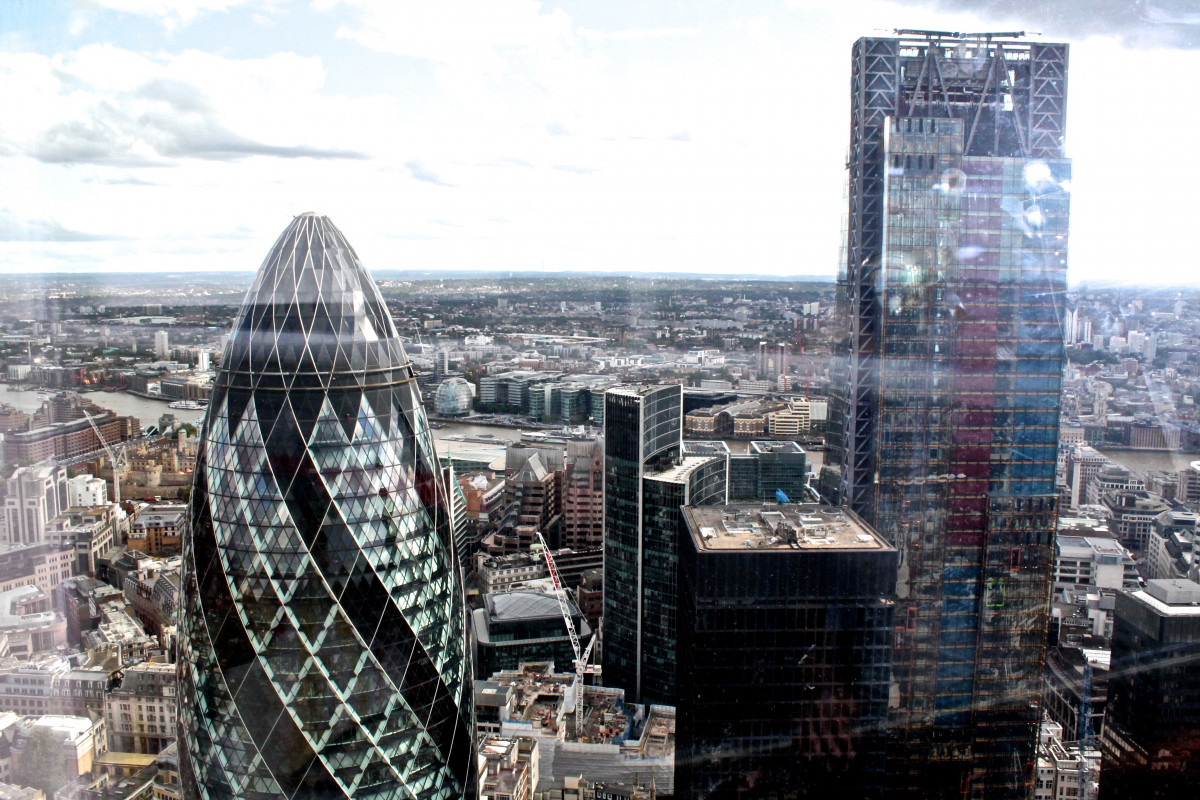
Tags: city, skyscraper, cityscape, panorama, downtown, landmark, tower block, metropolis, urban area, human settlement